Mysore Zoo

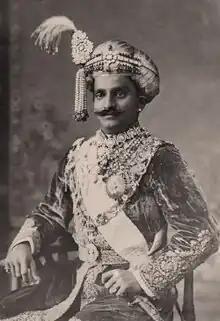
Chamaraja Wadiyar X, the founder of the zoological gardens

Originally called the Palace Zoo, it was renamed "Chamarajendra Zoological Gardens" in 1909. A.C. Hughes, from South Wales, was the zoo's first superintendent, serving from 1892 to 1924. Hughes, Sir Mirza Ismail, and G.H. Krumbiegel worked towards refashioning the zoo and updating it with modern, natural enclosures. It now features a bandstand and an artificial lake.